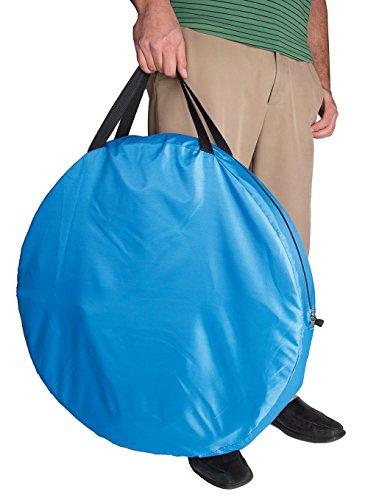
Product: Pacific Play Tent Agility Dog Training Chute
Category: Pet Supplies | Dogs | Training & Behavior Aids | Agility Equipment | Tunnels
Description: One end of the dog training tunnel has a Velcro lip to attach the training chute.
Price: $37.98
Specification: Product Dimensions:         26 x 26 x 3 inches ; 10.2 ounces    |Shipping Weight: 6.4 pounds (View shipping rates and policies)|Domestic Shipping: Item can be shipped within U.S.|International Shipping: This item can be shipped to select countries outside of the U.S.  Learn More|Shipping Advisory: This item must be shipped separately from other items in your order.  Additional shipping charges will not apply.|ASIN: B0012EWUK6|Item model number: 90001|    #15    in Dog Agility Tunnels